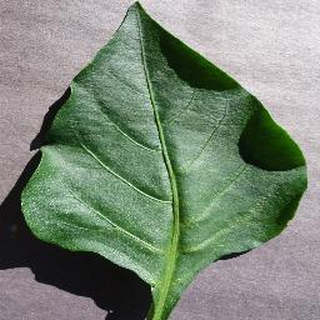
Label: healthy_bell_pepper